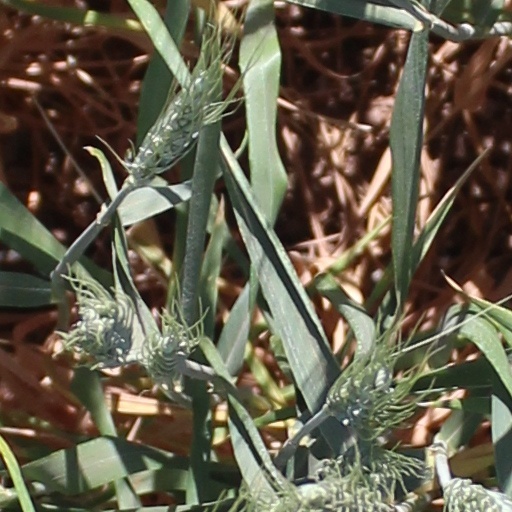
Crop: wheat